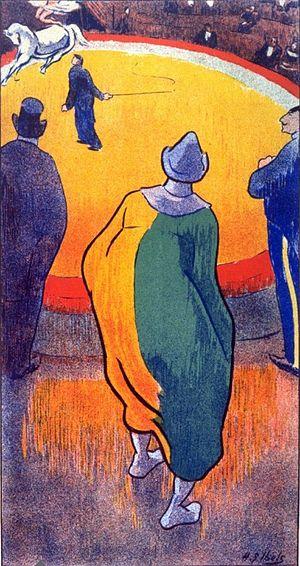
Henri-Gabriel Ibels, né le 30 novembre 1867 à Paris 10ᵉ et mort le 31 janvier 1936 à Paris 5ᵉ, est un peintre, dessinateur, graveur et affichiste libertaire français.